Scientology Task Force of the Hamburg Interior Authority

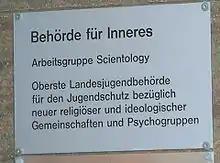
translation: Interior Authority · Scientology Task Force · Supreme State Youth Authority on Youth Protection regarding New Religious and Ideological Communities and Psycho-Groups

The Scientology Task Force of the Hamburg Interior Authority was founded in 1992 to monitor the activities and publications of Scientology, raise public awareness about the organization, and serve as a resource to Scientology members who may wish to exit the group. The Hamburg government made the decision to form the task force in 1991, after claiming in public statements that the Church of Scientology's aims included world domination and the destruction of society. Other German politicians stated that Scientology planned to infiltrate businesses and the government.